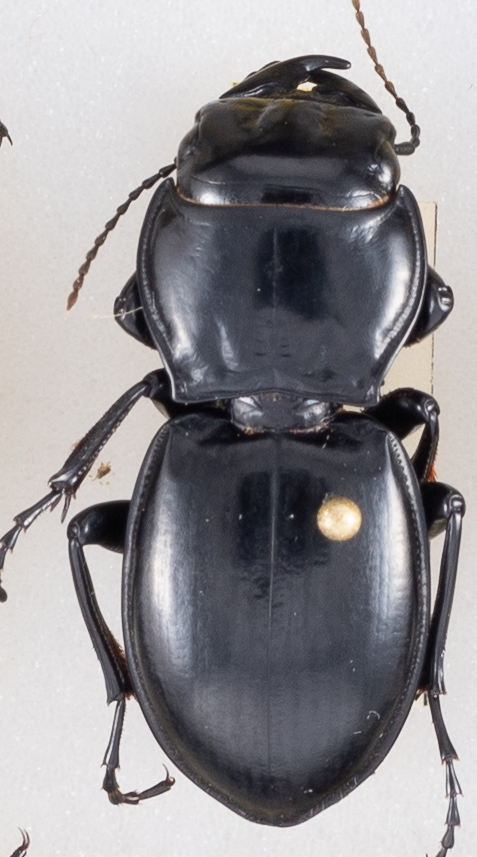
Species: Pasimachus californicus
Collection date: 2021-07-14
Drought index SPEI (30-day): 0.9
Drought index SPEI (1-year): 0.24
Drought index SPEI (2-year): -0.8